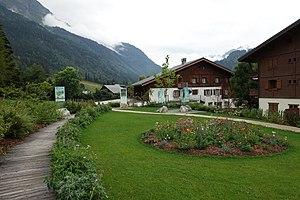
le Jardin Samivel aux contamines-montjoie
Samivel, nom de plume de Paul Gayet-Tancrède, né le 11 juillet 1907 à Paris et mort le 18 février 1992 à Grenoble, est un écrivain, poète, graphiste, illustrateur, cinéaste, photographe, explorateur et conférencier français.